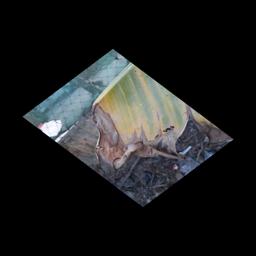
Label: POTASSIUM DEFICIENCY